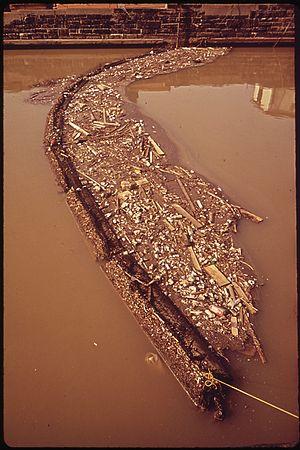
La pollution marine consiste en la présence de déchets dans les océans, ou bien résulte du rejet dans l'environnement par les activités humaines de quantités excessives de produits physiques ou chimiques toxiques, ou de déchets abandonnés par l'homme sur les sols, qui viennent polluer les fleuves et se retrouvent finalement dans les mers.